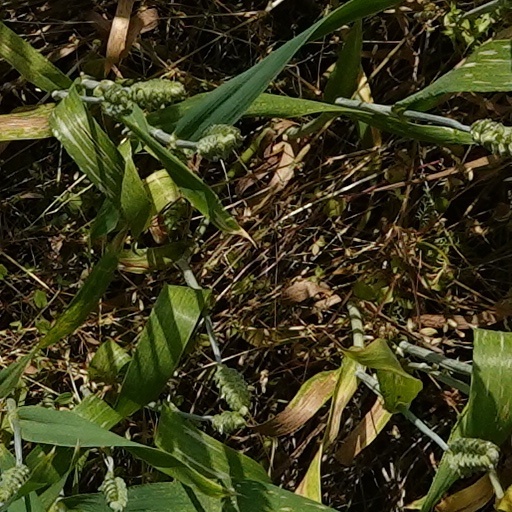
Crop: wheat